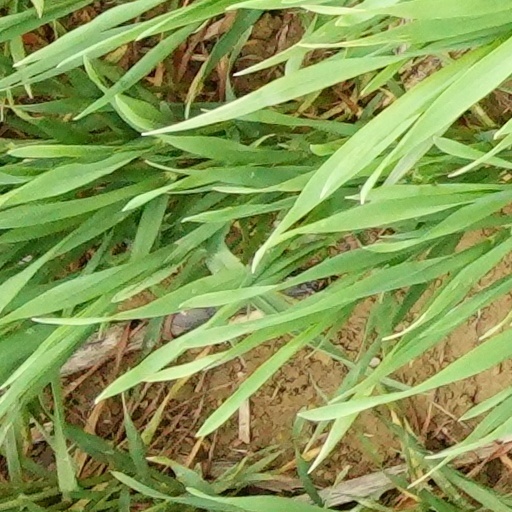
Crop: wheat